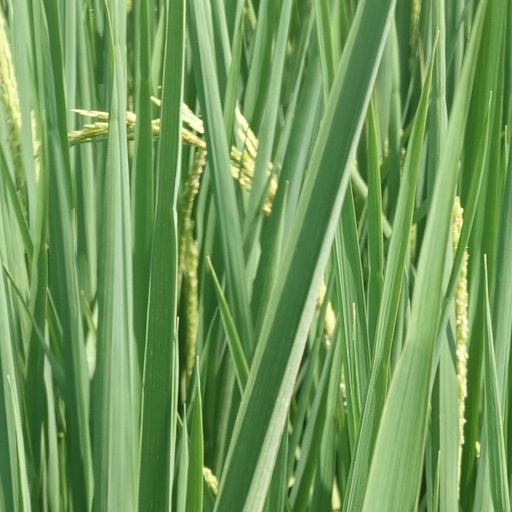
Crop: rice